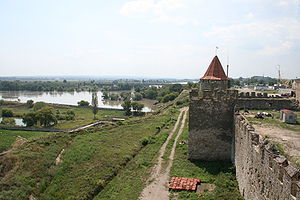
Bender / Historie
Resterne af fæstningsmure med Dnestrfloden i baggrunden
Bender også kendt som Bendery og Tighina, er en by i den autonome republik Transnistrien, med et indbyggertal på ca. 97.000. Byen ligger på den højre bred af floden Dnestr i den historiske region Bessarabien og har et administrativt areal på = 97 km².